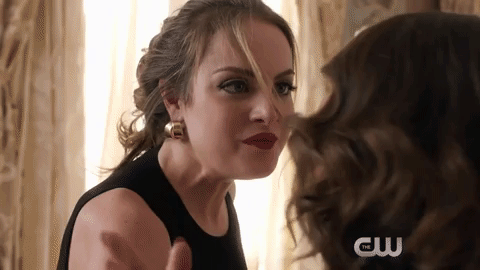
Gender: women